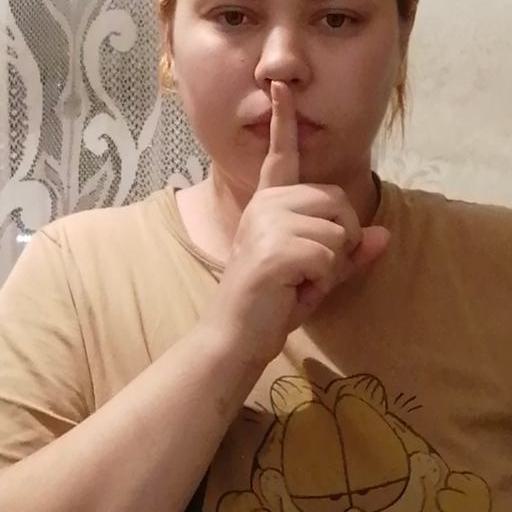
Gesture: mute